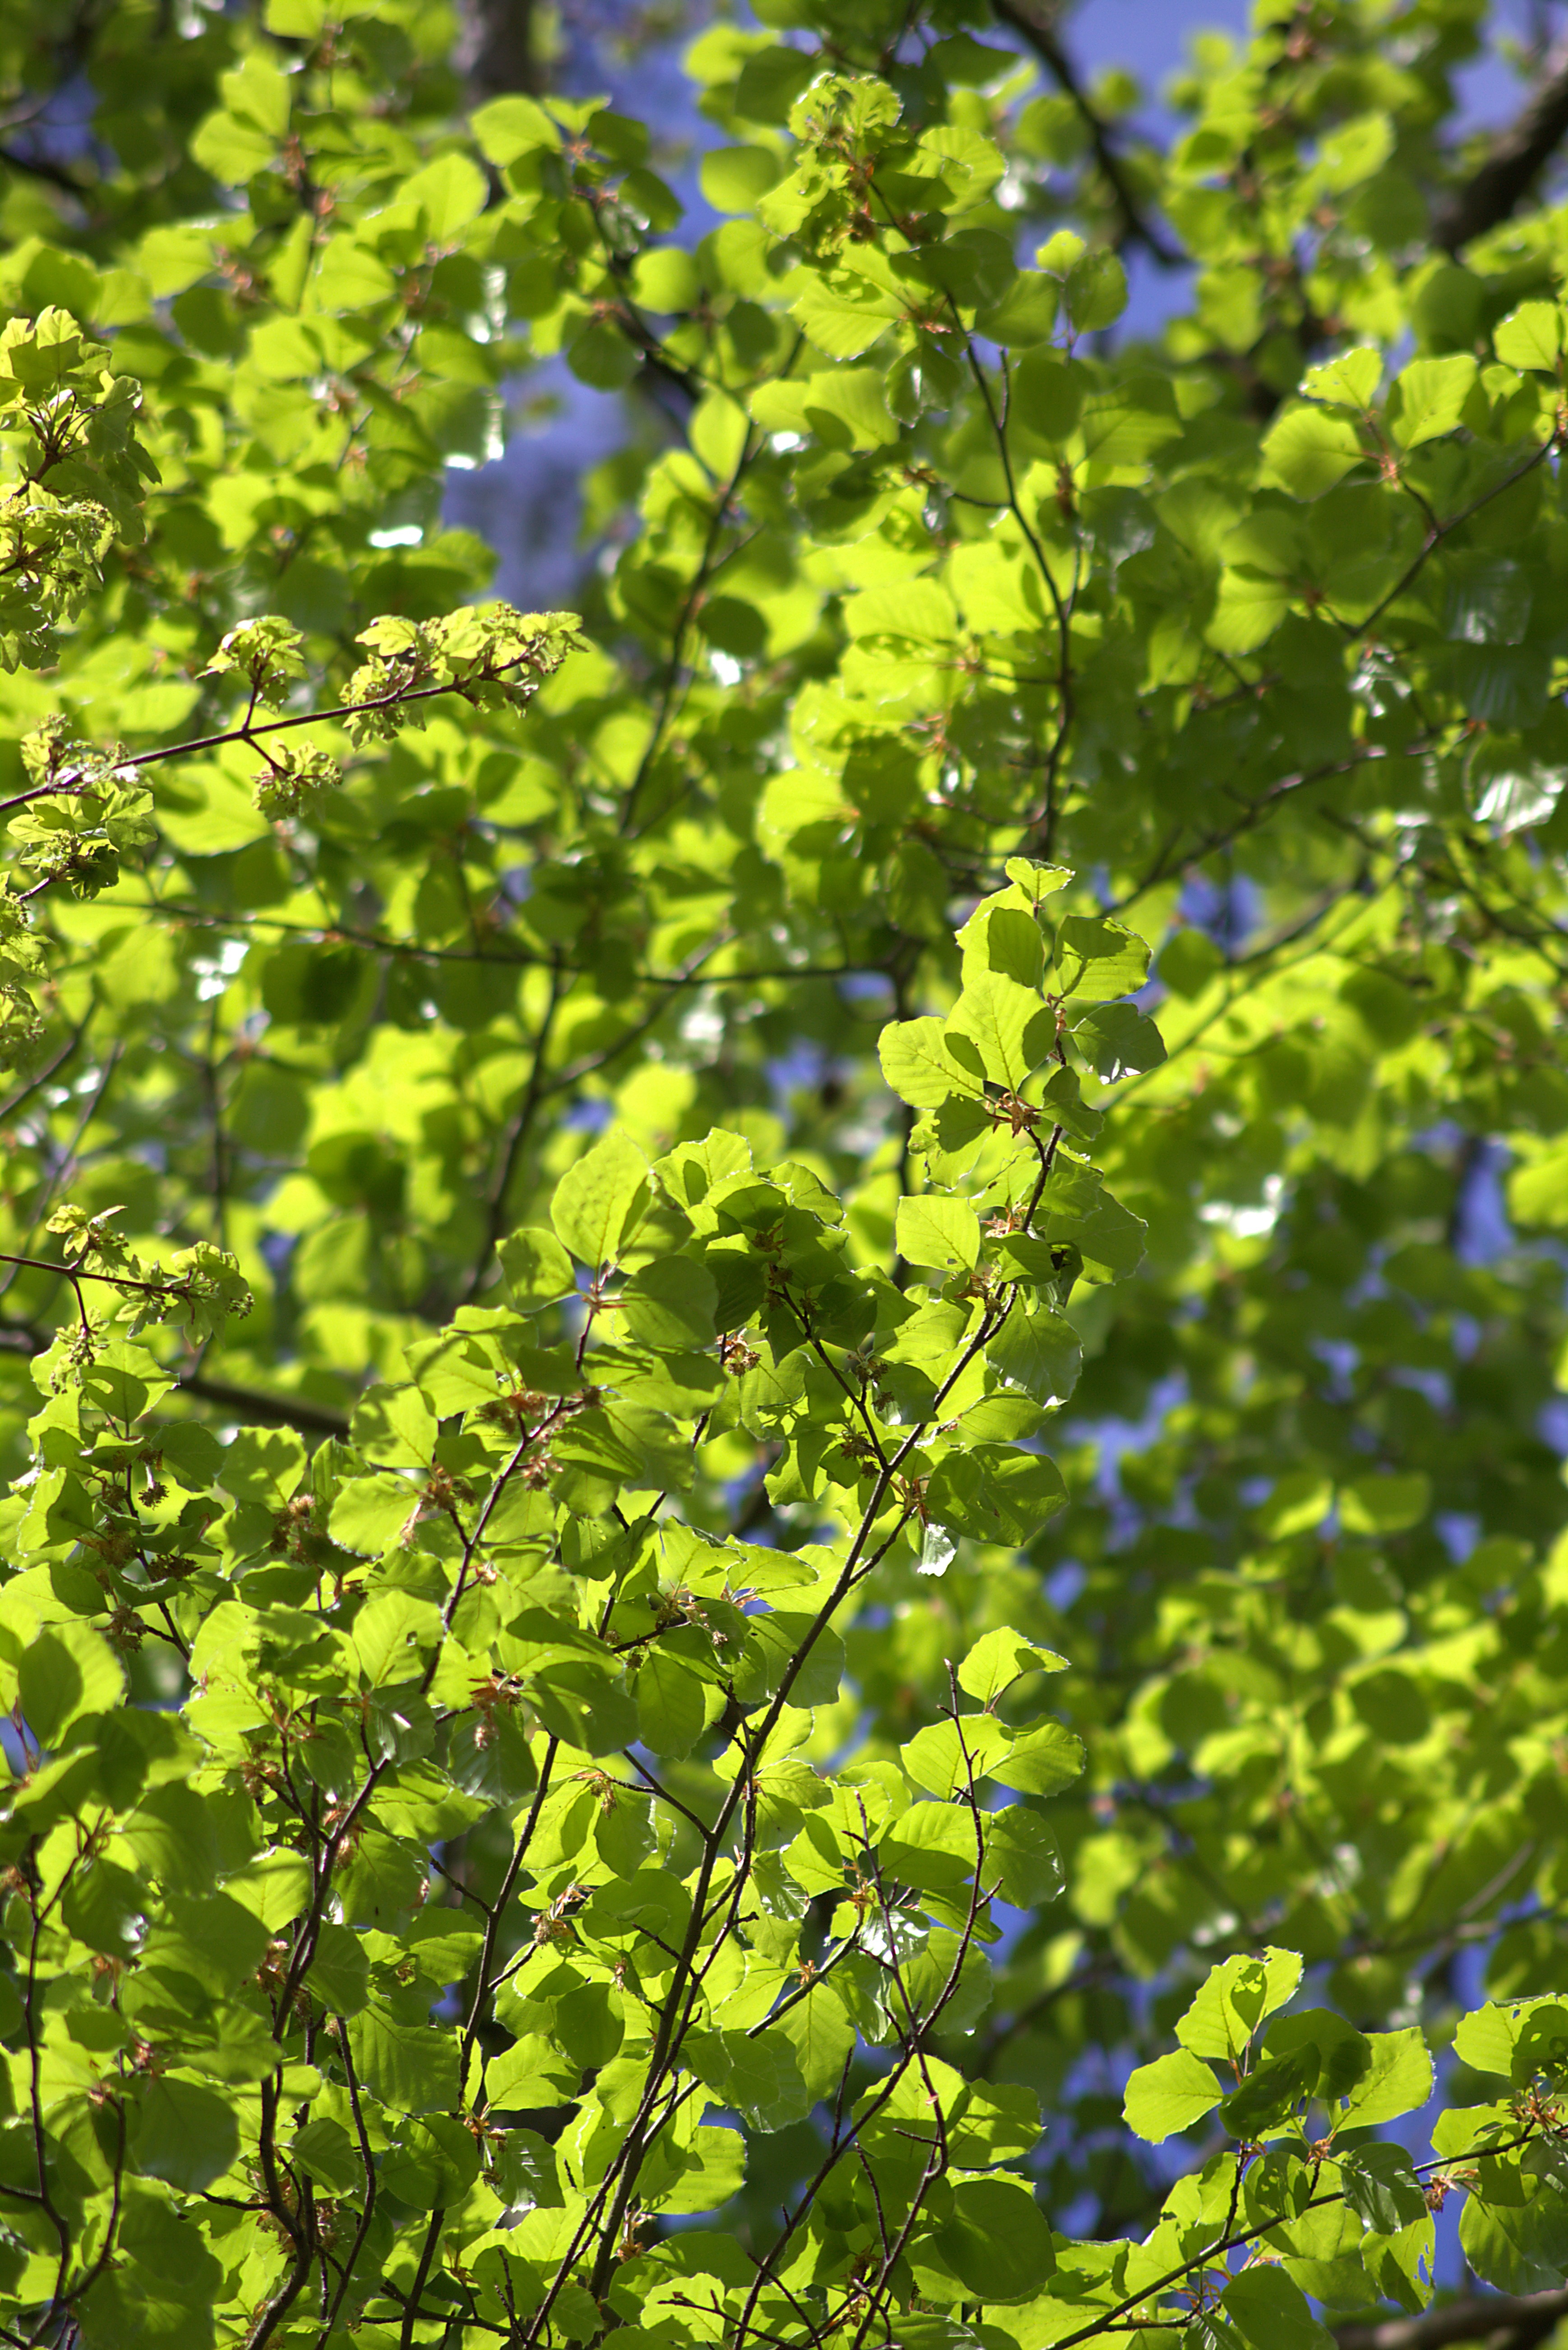
tree, branch, light, plant, leaf, flower, food, spring, green, produce, birch, leaves, shrub, deciduous, frisch, back light, flowering plant, woody plant, land plant